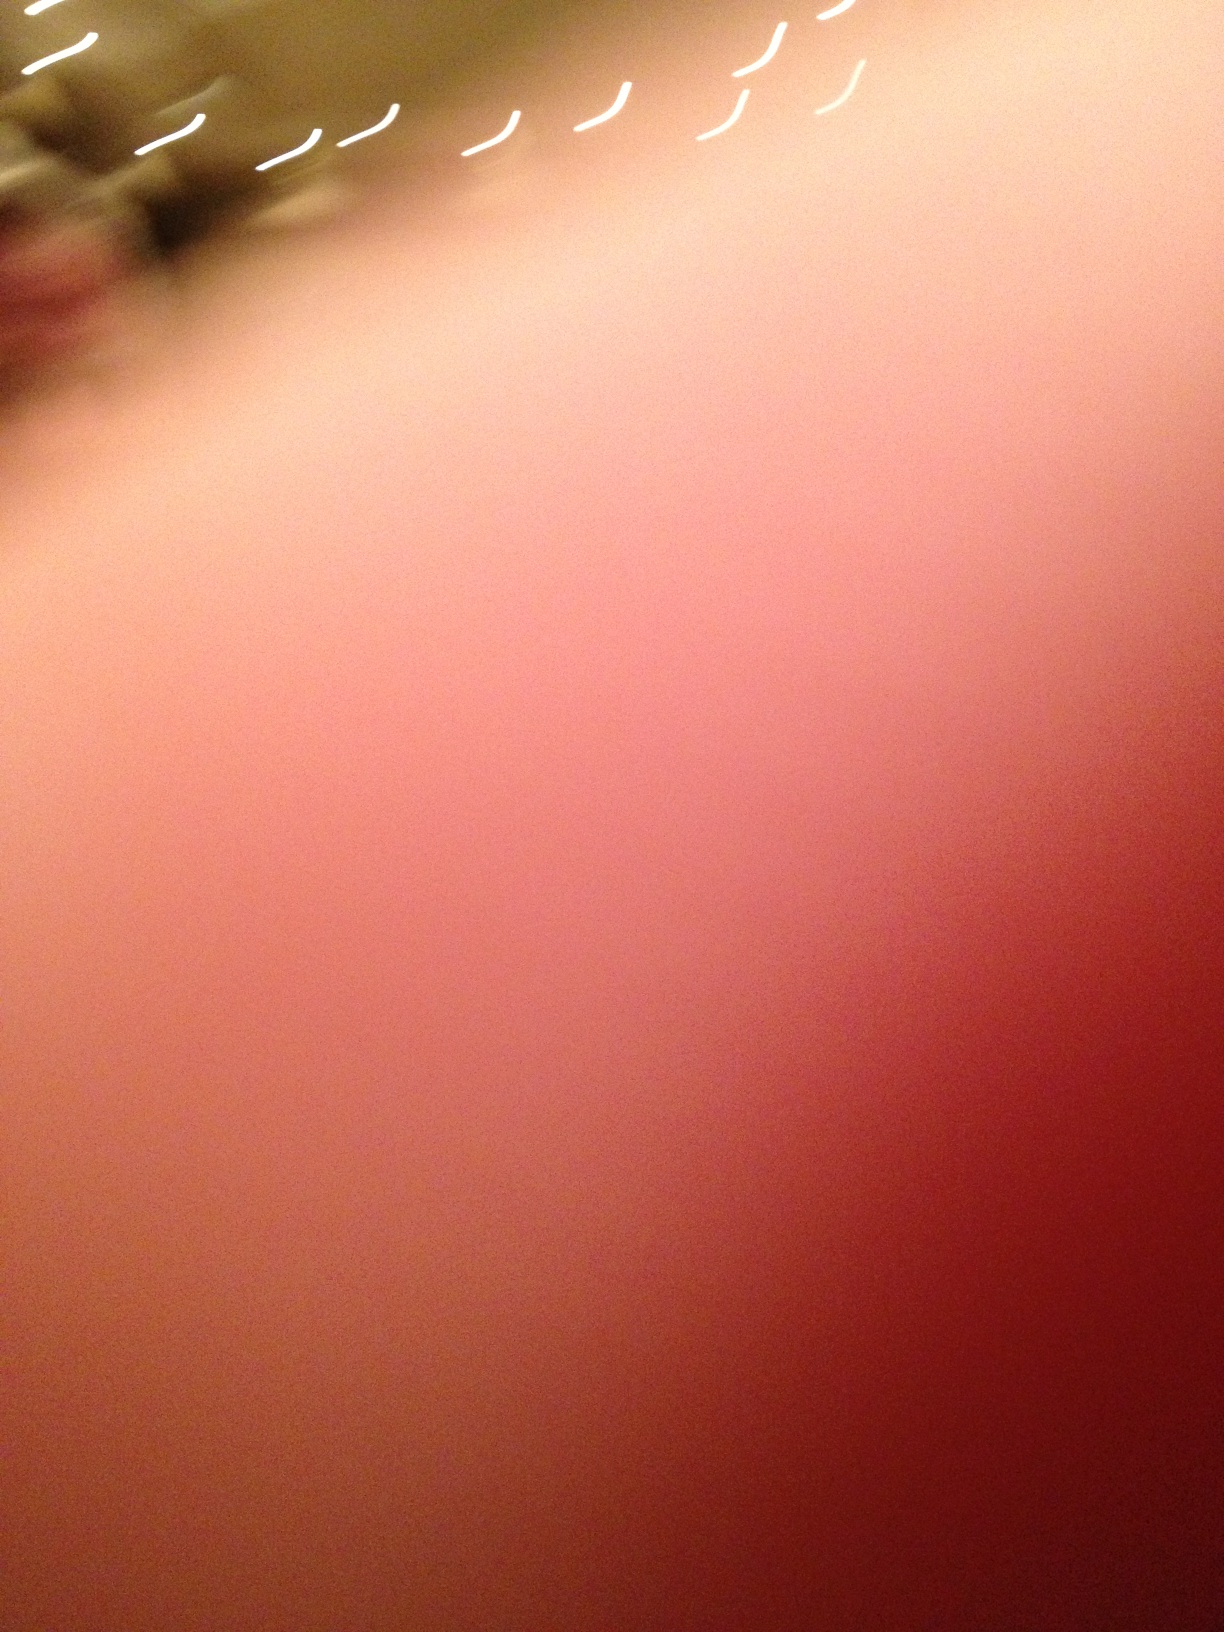Question: Could you tell me what color this shirt is please? Thanks.
Answer: unanswerable